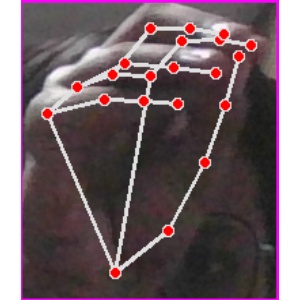
अक्षर: ङ